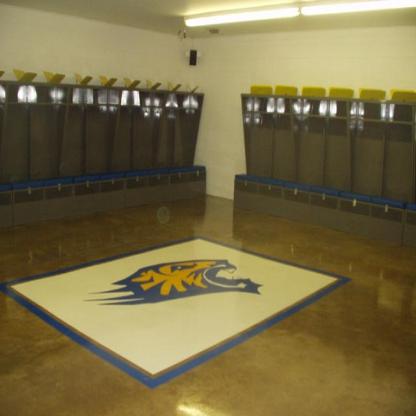
Scene: Indoor